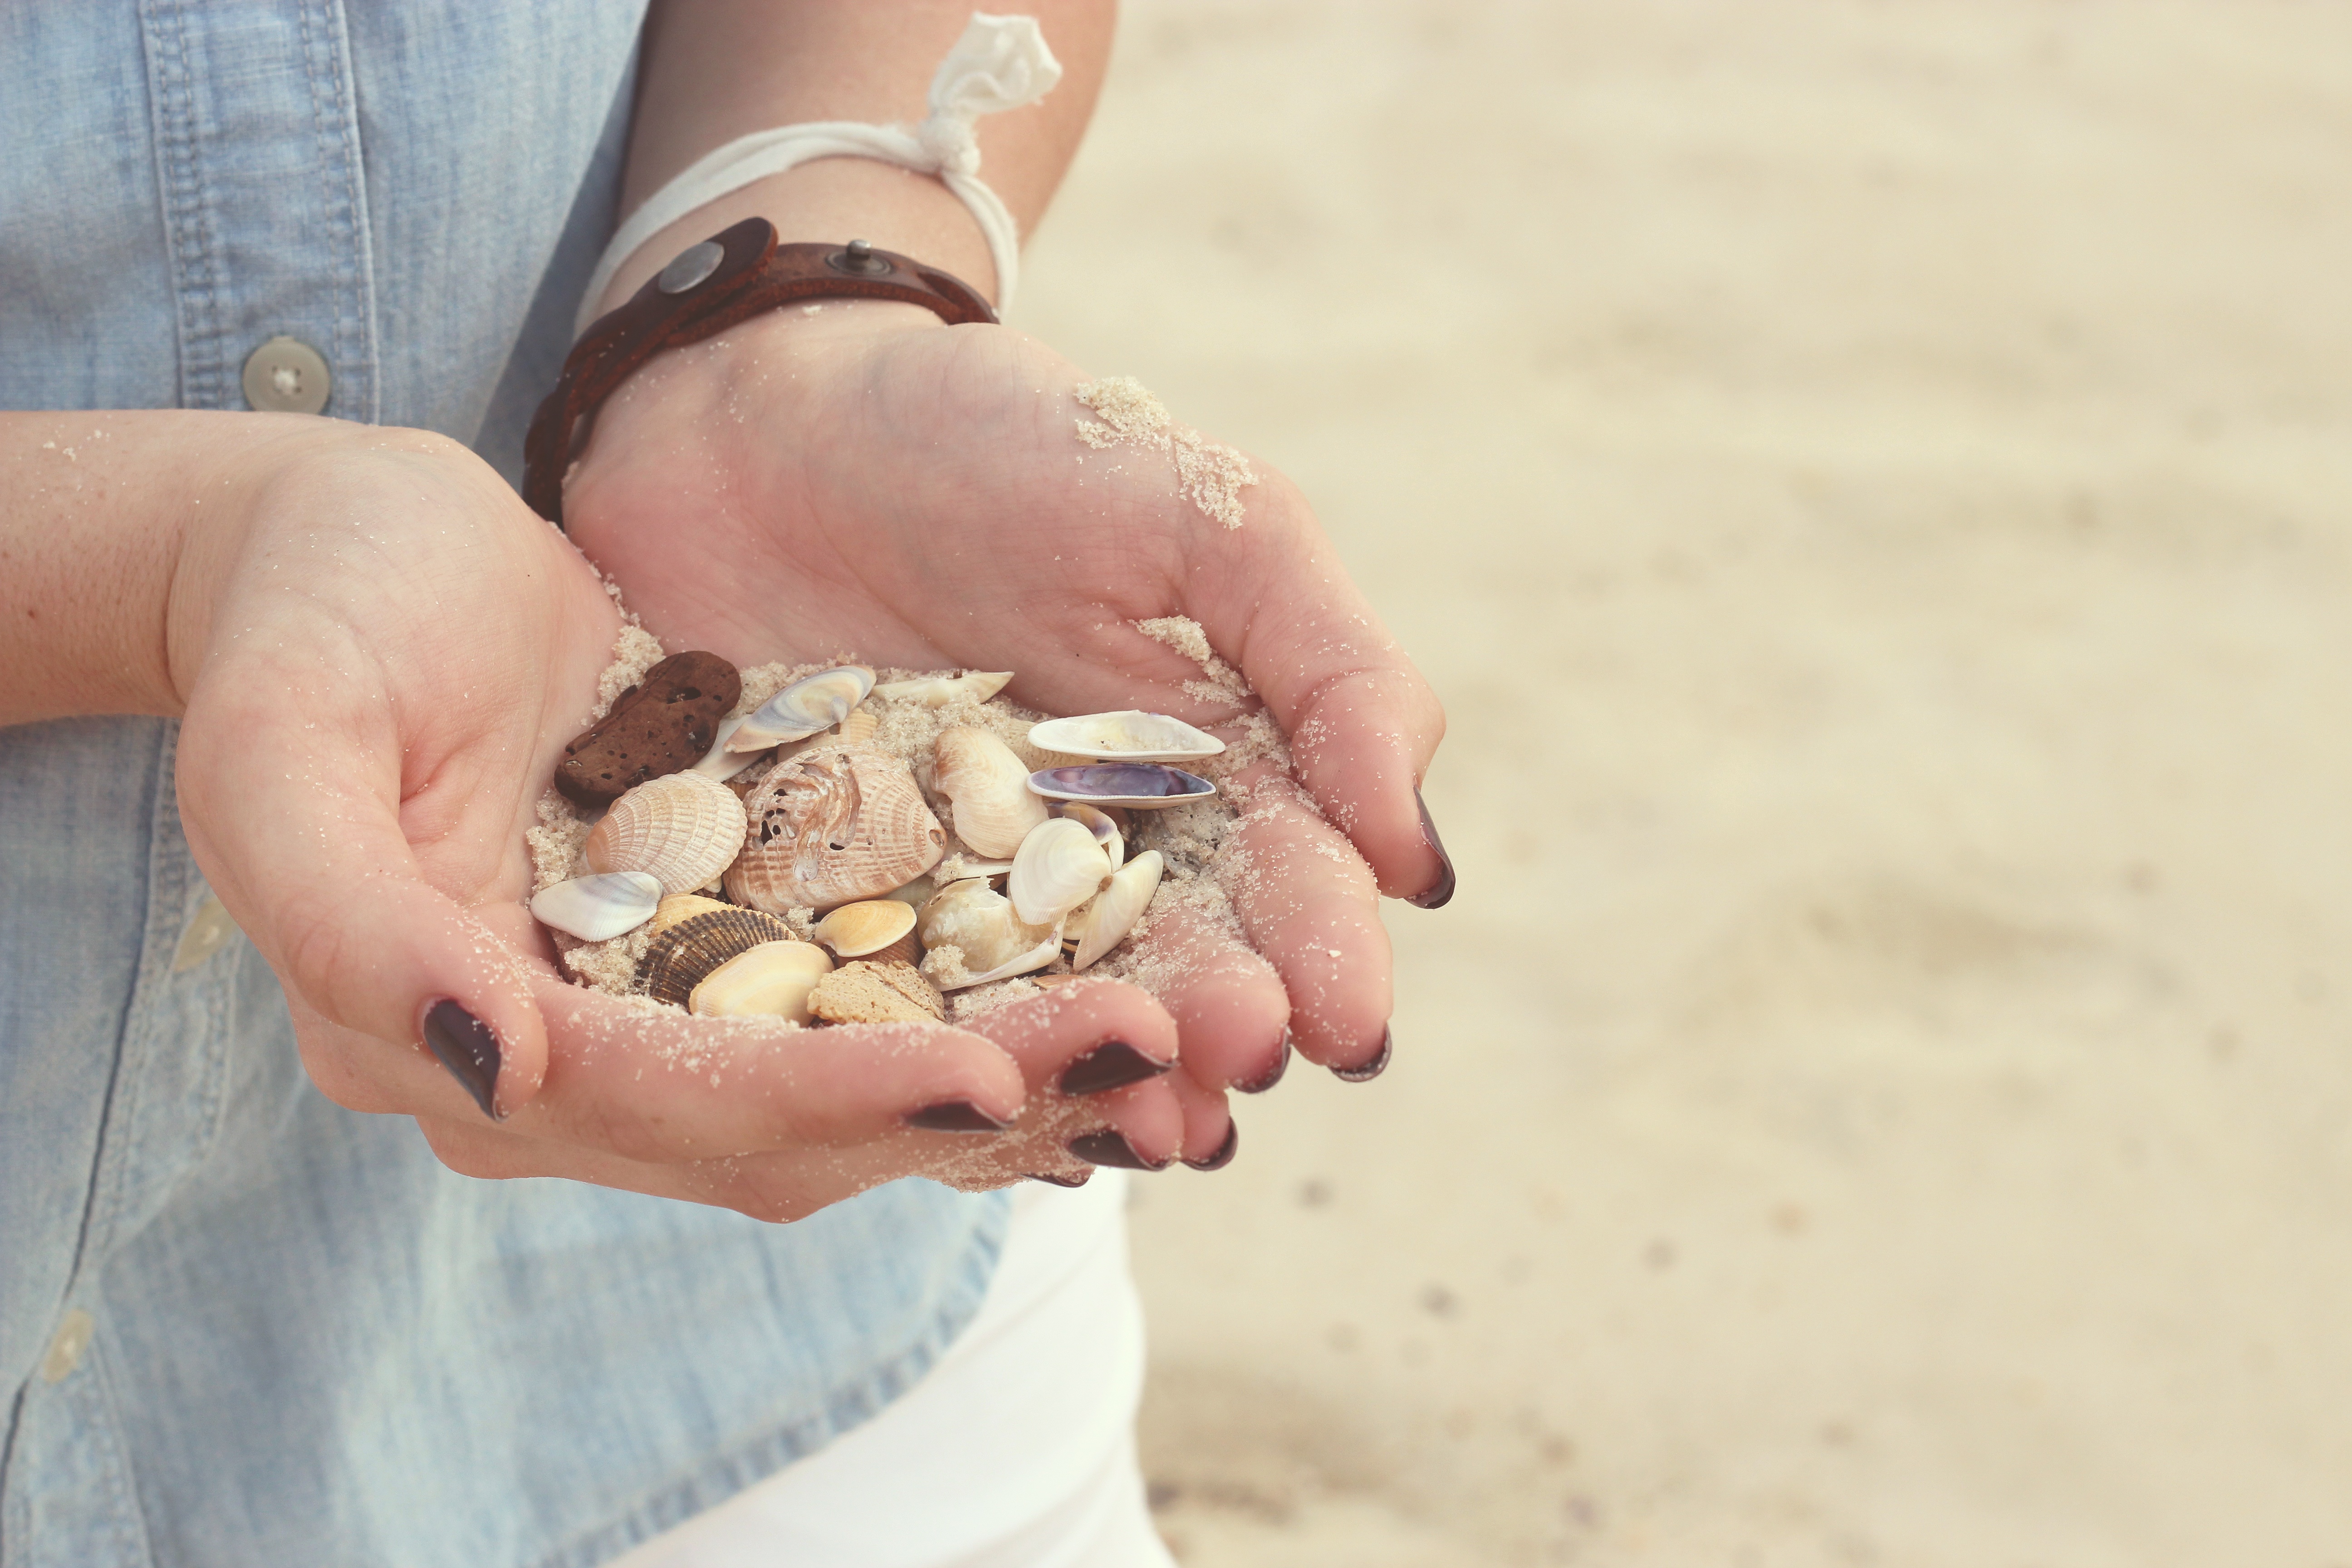
hand, sand, leg, food, seafood, human body, organ, sense